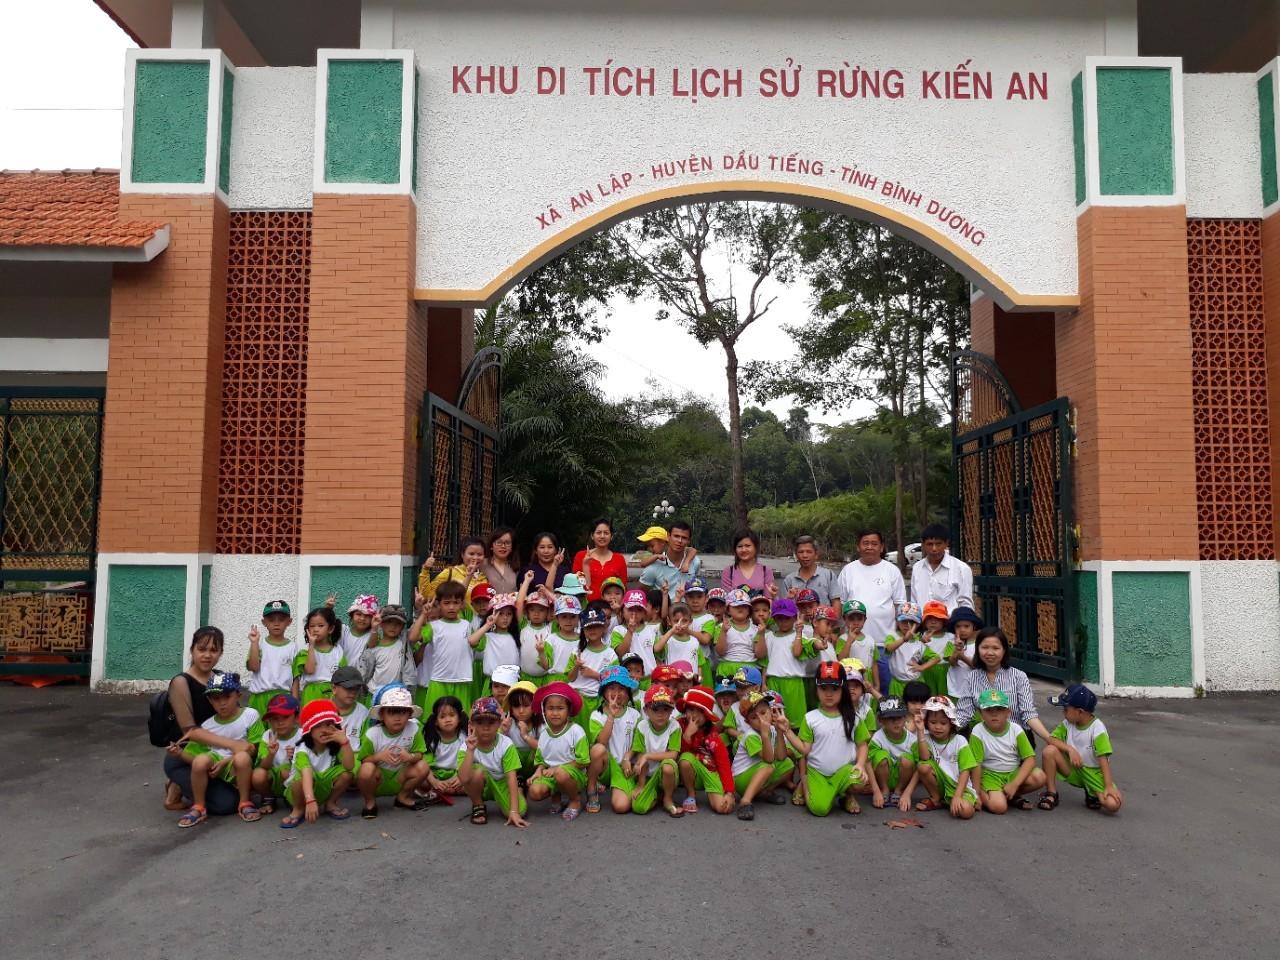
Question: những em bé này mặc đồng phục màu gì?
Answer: những em bé này mặc đồng phục màu trắng và xanh lá